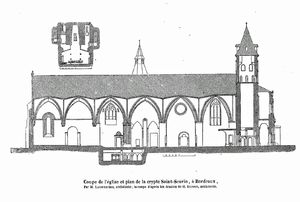
Basilique Saint-Seurin Coupe (Lacourrière 1850)
La basilique Saint-Seurin est une basilique mineure construite à Bordeaux au début du XIᵉ siècle. Après avoir été classée au titre des monuments historiques par la liste de 1840, la basilique est inscrite au patrimoine mondial de l'UNESCO en 1998 au titre des chemins de Saint-Jacques de Compostelle.